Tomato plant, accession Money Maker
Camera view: bottom (45 deg); turntable rotation: 240 degrees
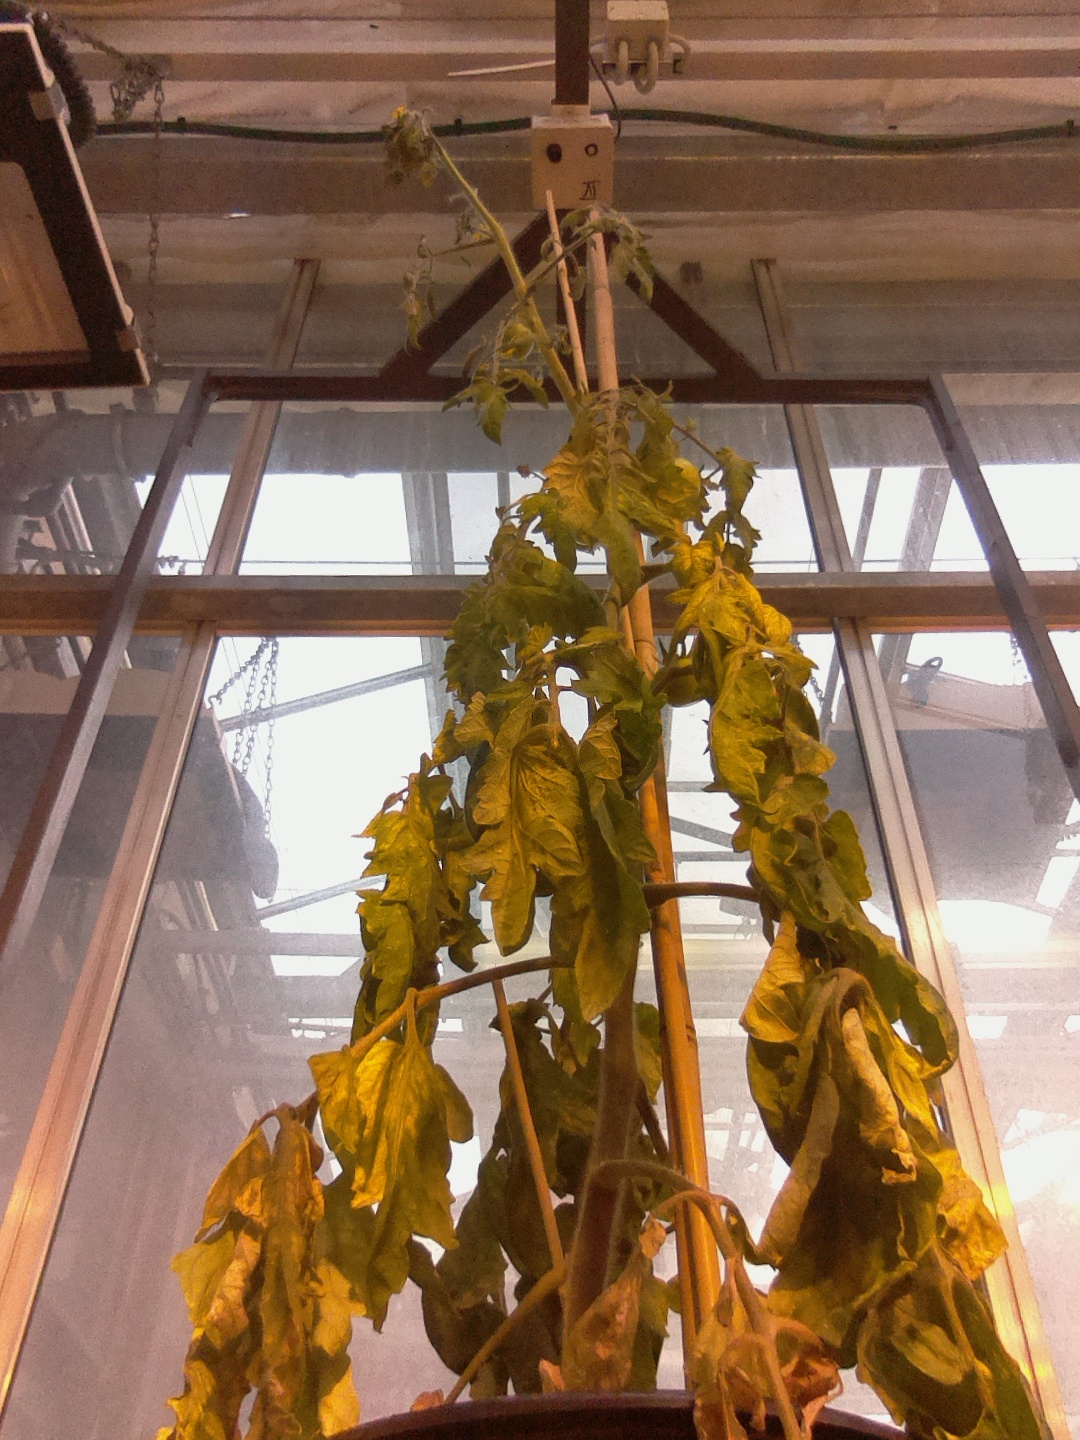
BBCH growth stage 76: 60%-70% of final fruit size